White settlement in Zimbabwe before 1923

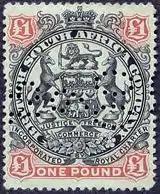
British South Africa Company Stamp, 1897

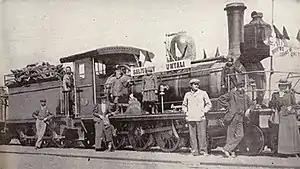

From 1894 the colony's executive branch was run by the BSAC's administrator. The Southern Rhodesia Order in Council created a quasi-legislature called the Southern Rhodesia Legislative Council. Elections were held in 1899, 1902, 1905, 1908, 1911, 1914 and 1920.